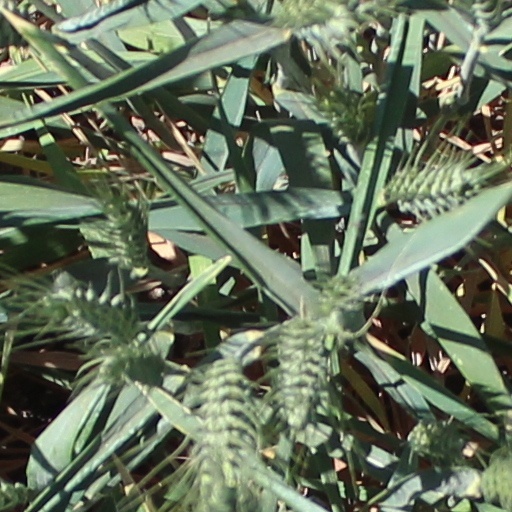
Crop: wheat